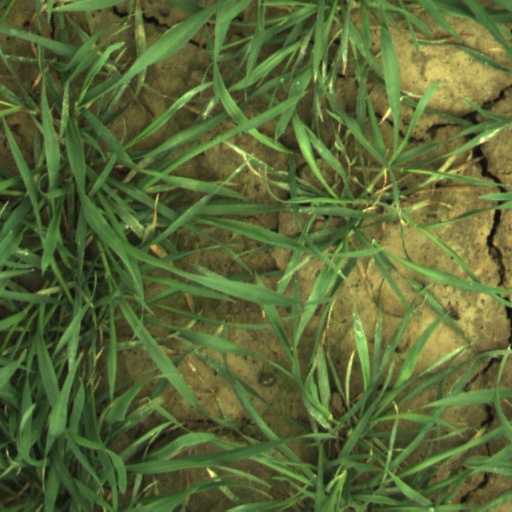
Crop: wheat